Tamworth, Staffordshire

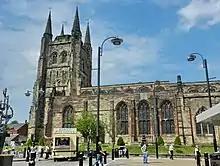
St Editha's Church

According to the 2011 census the borough has a population of 76,900. White British is the predominant ethnicity, then 97% of the population. The second largest ethnicity is White Irish, making up 0.9%. 95% of people in the borough were born in England, with Scotland ranking next, with 1% of the population.